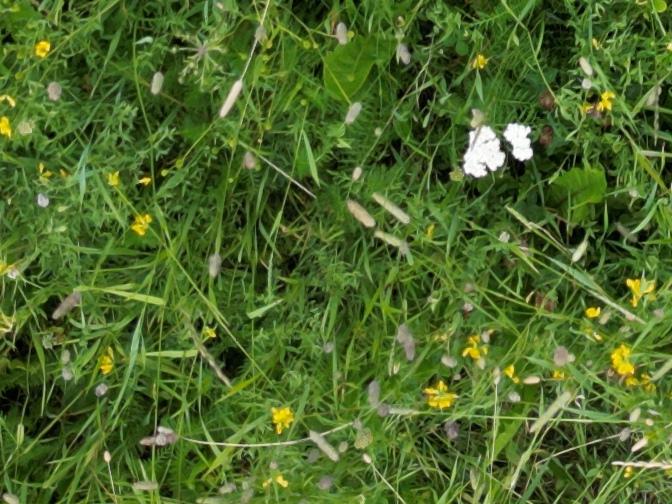
Flowers visible:  daisy flowers